Augusta Raurica

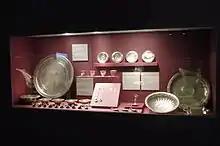

The excavation site and the late Roman castle, the "Castrum Rauracense", are listed as heritage sites of national significance, as are the early Christian baptisterium and the brick kiln at Liebrüti.